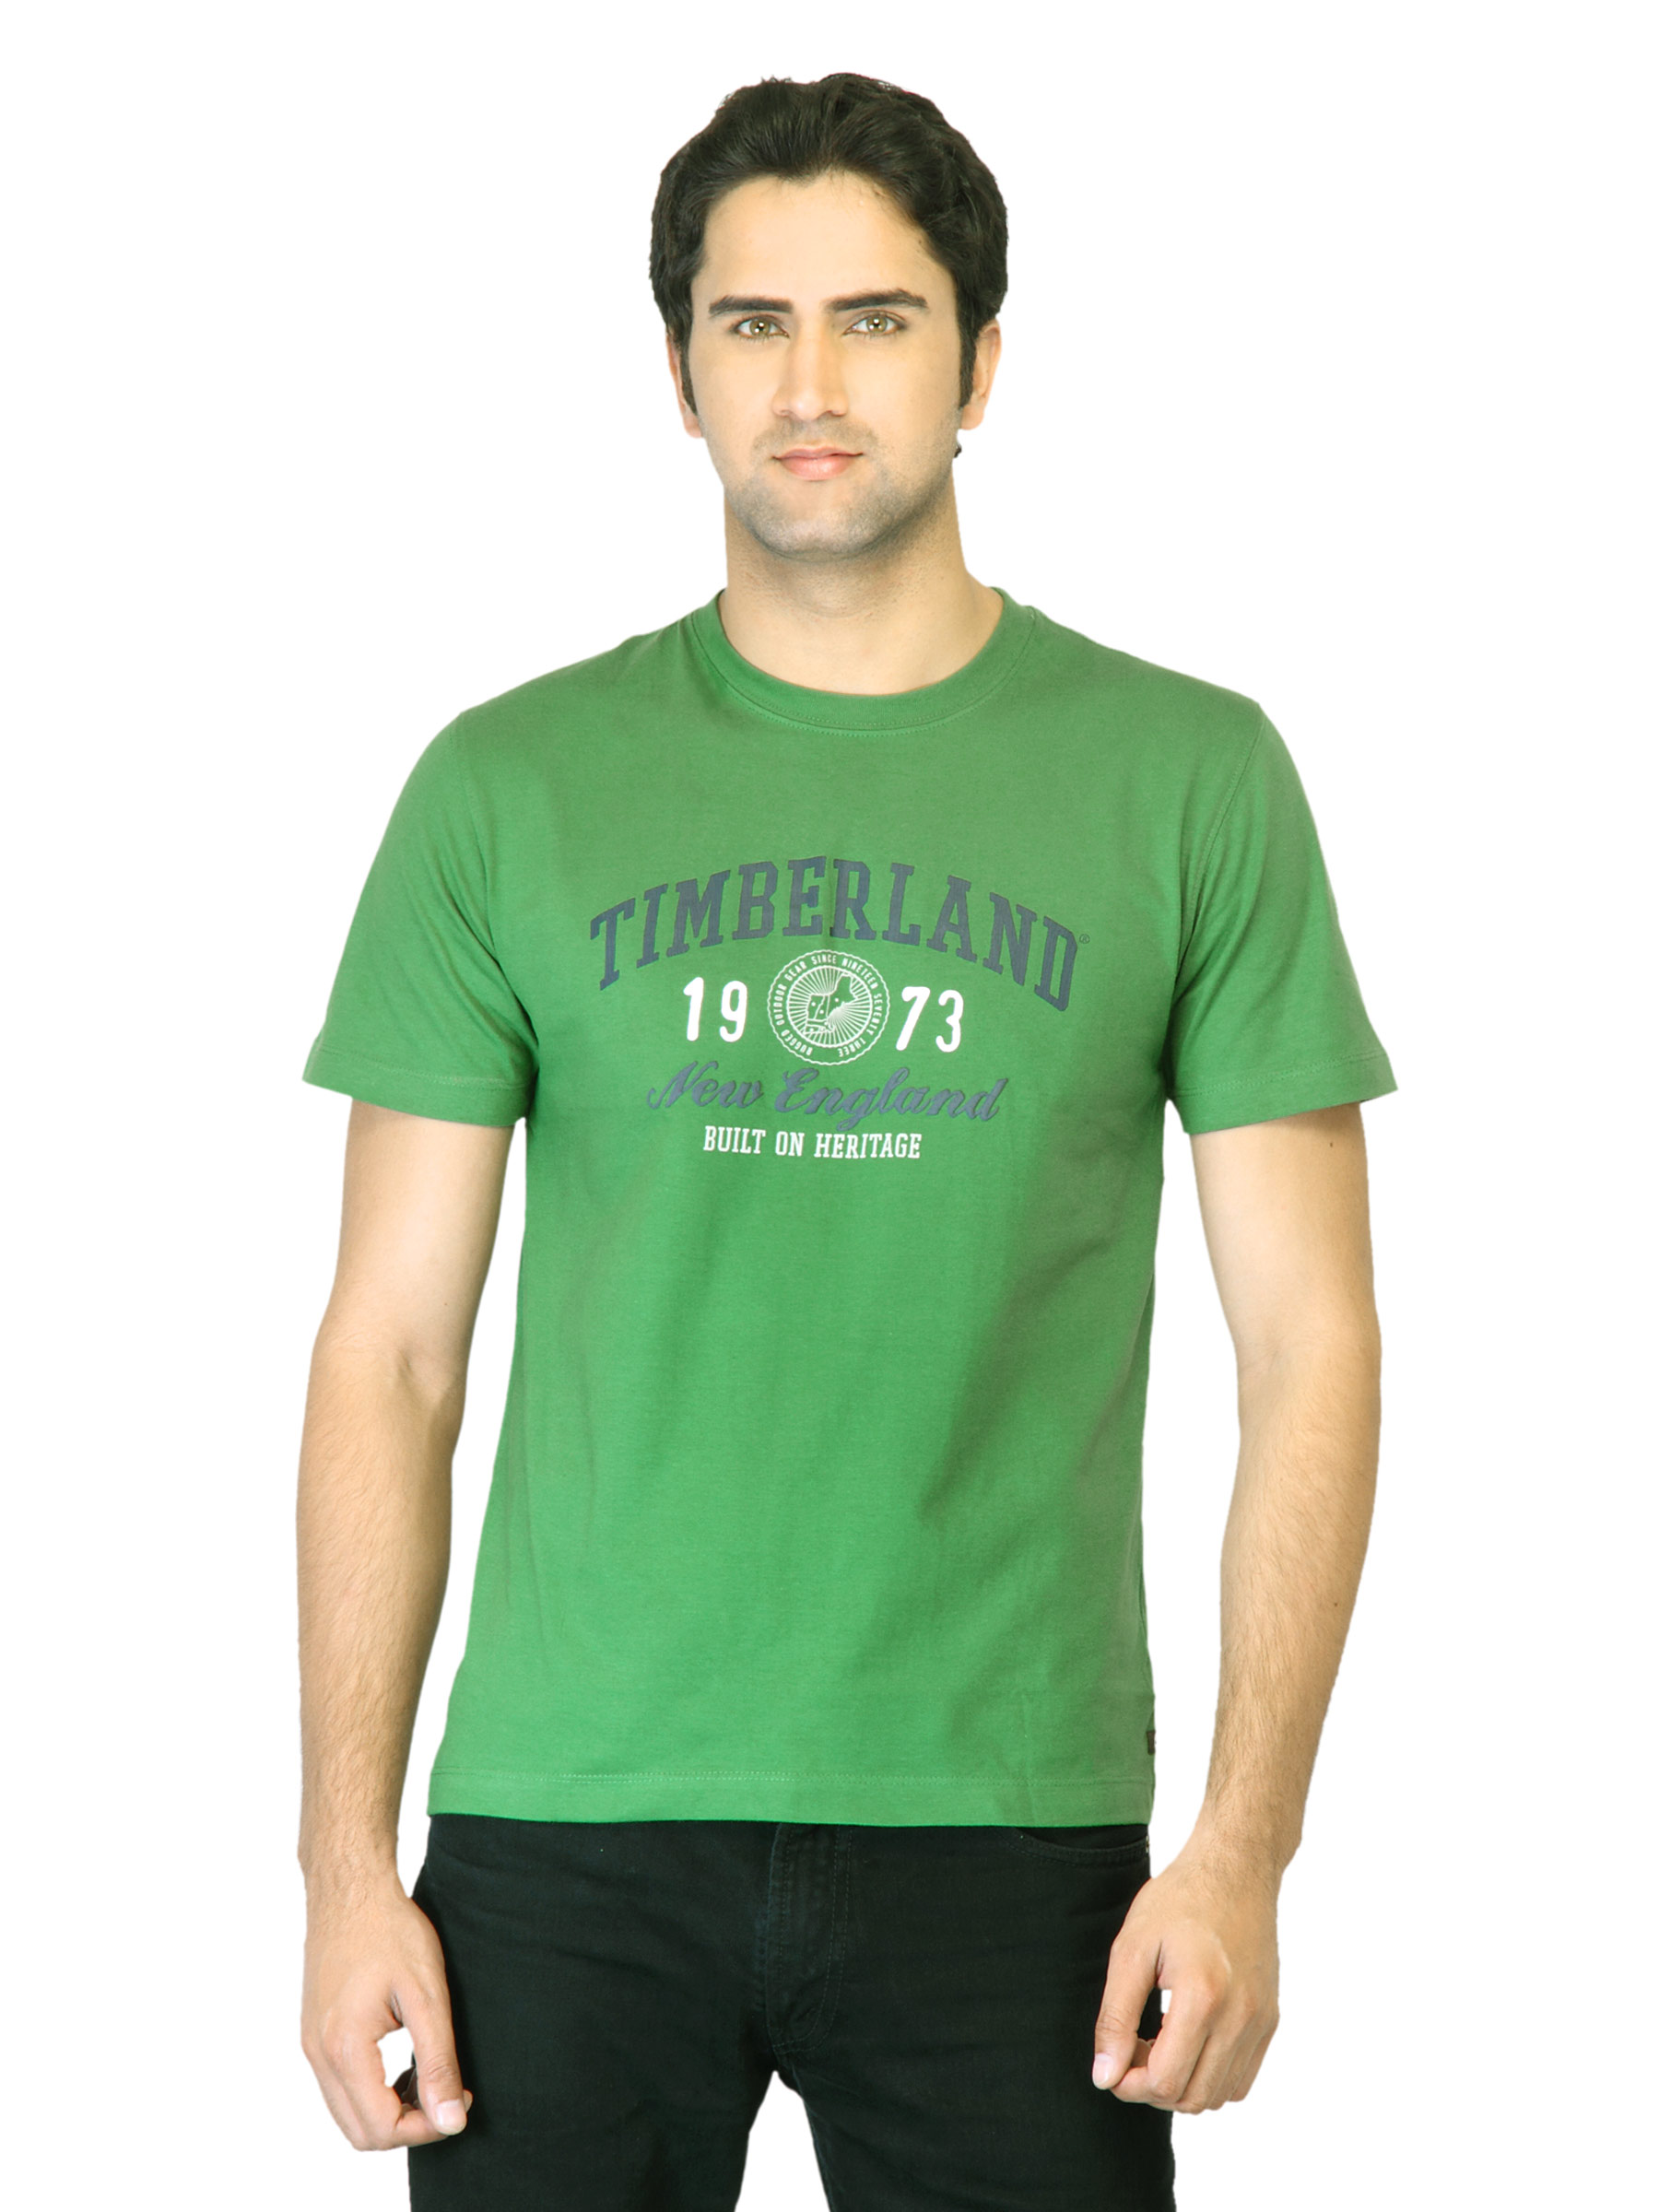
Timberland Men Green Linear Logo T-Shirt
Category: Apparel / Topwear / Tshirts
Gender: Men
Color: Green
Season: Summer 2011
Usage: Casual